Hide n' Seek

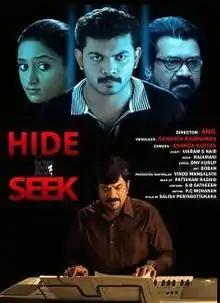
Promotional Poster

Hide n' Seek is a 2012 Indian Malayalam-language drama film directed by Anil. The film stars Mukesh, Divyadarshan, Sonia Mann and Shankar in pivotal roles. Kalidasa Kalakendram, a renowned drama company founded by O. Madhavan, ventured into film production through the film under Kalidasa International Movies. The film is loosely based on the critically acclaimed South Korean romantic drama film "3-Iron" by Kim Ki-duk.